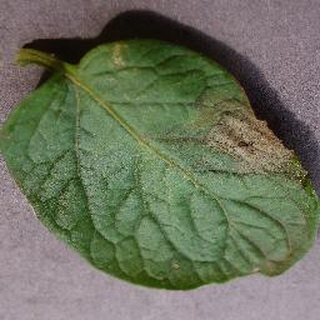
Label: potato_late_blight